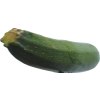
Label: green_zucchini